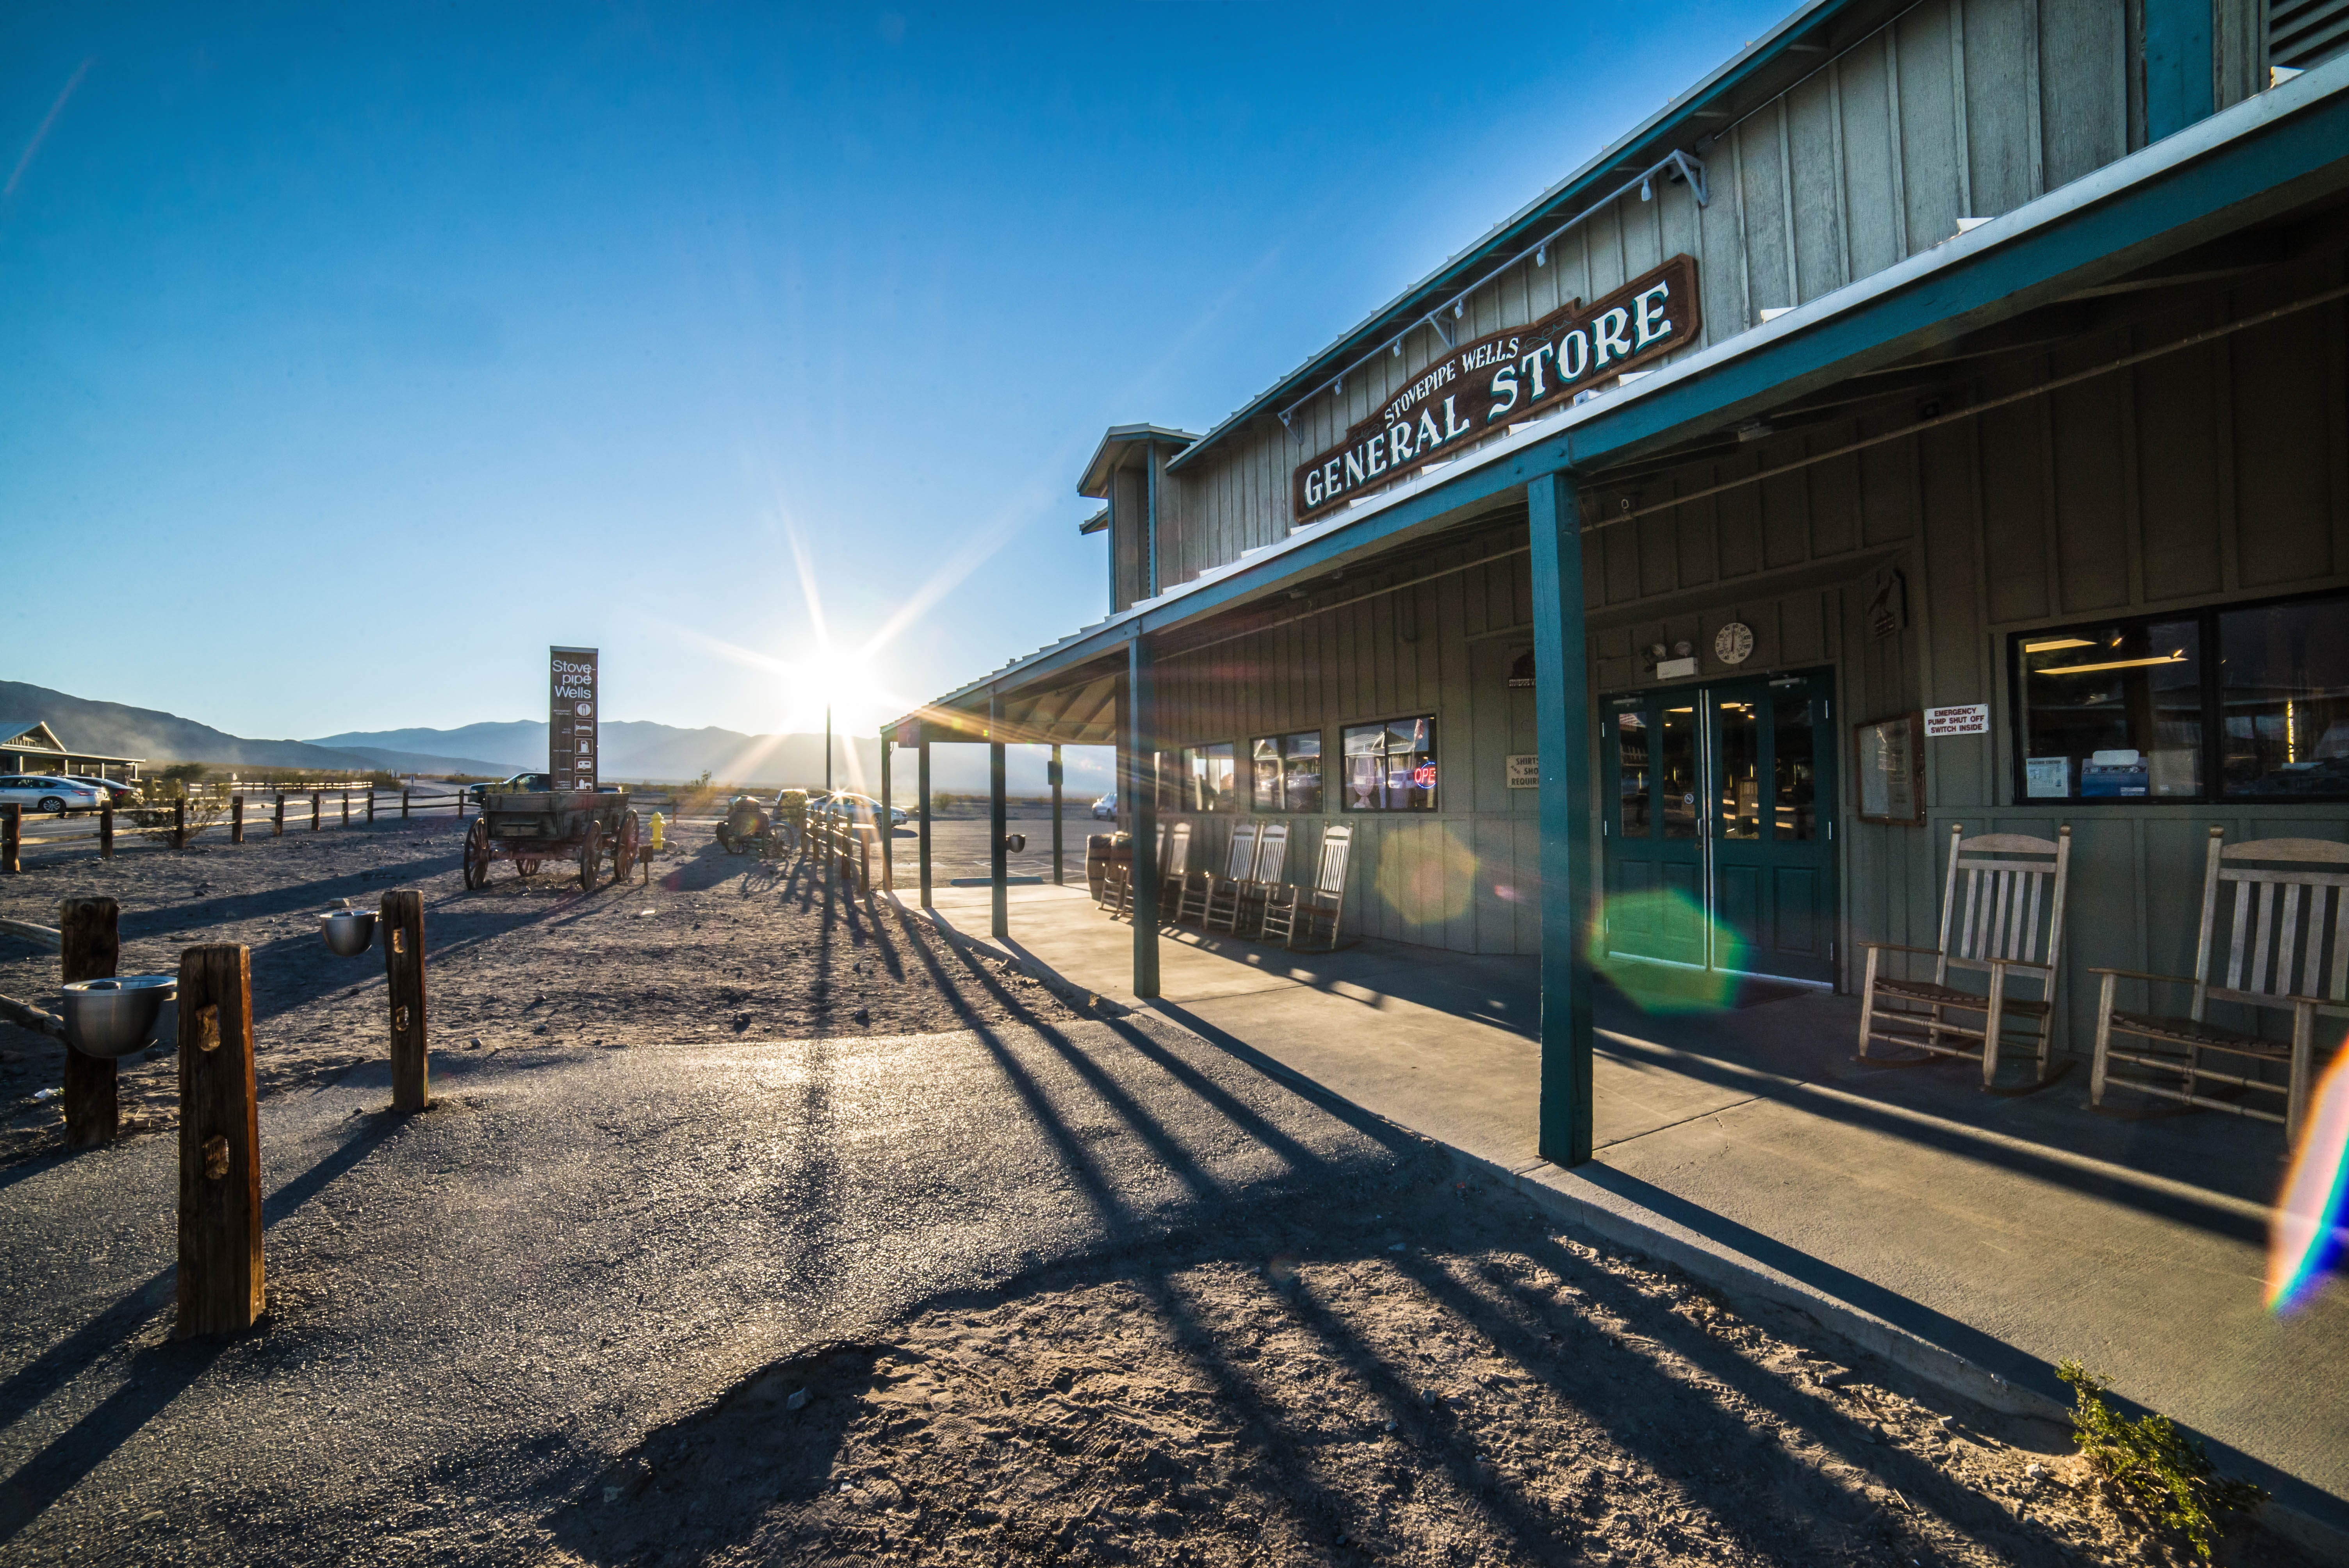
structure, night, vintage, retro, town, building, train, village, transport, evening, vehicle, museum, entrance, train station, facade, exterior, public transport, terrace, wooden, style, front, traditional, rail transport, open air, urban area, residential area, gerneral store, metropolitan area